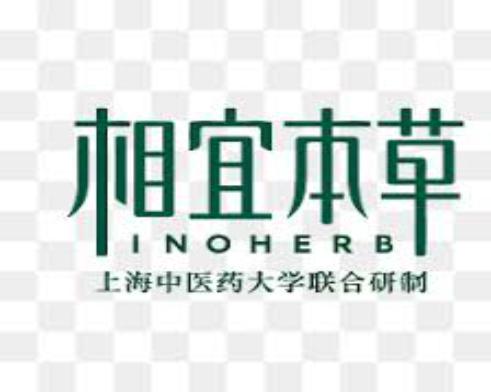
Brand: INOHERB-1
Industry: Necessities